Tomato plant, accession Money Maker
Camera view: horizontal (90 deg, fisheye); turntable rotation: 210 degrees
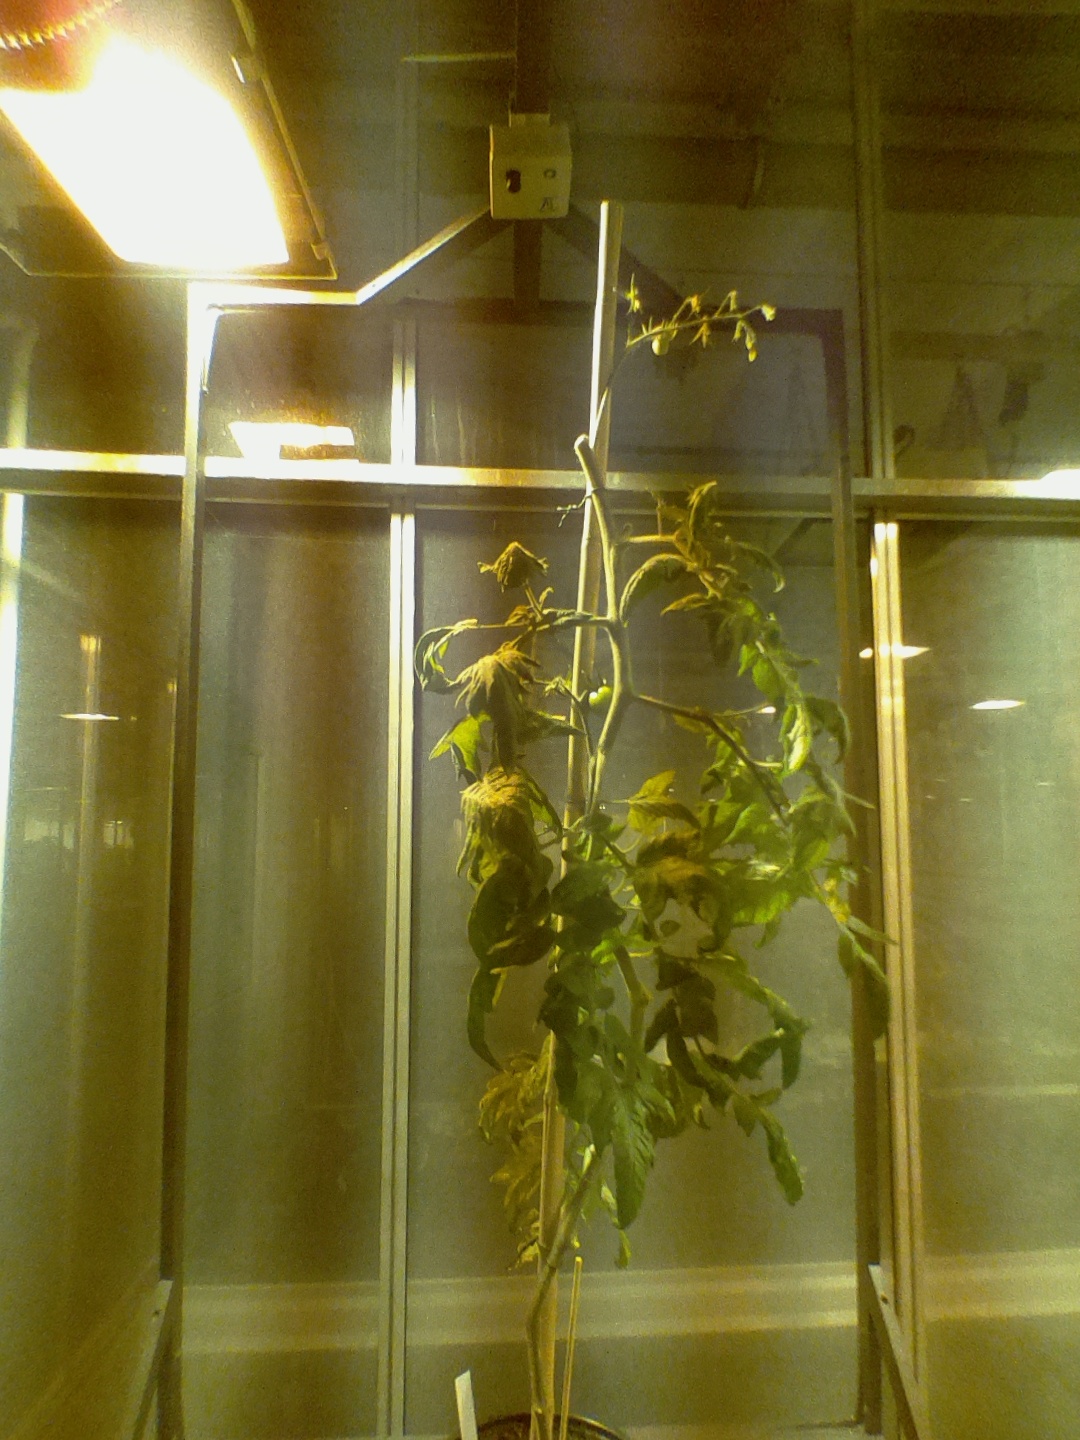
BBCH growth stage 74: 40%-50% of final fruit size